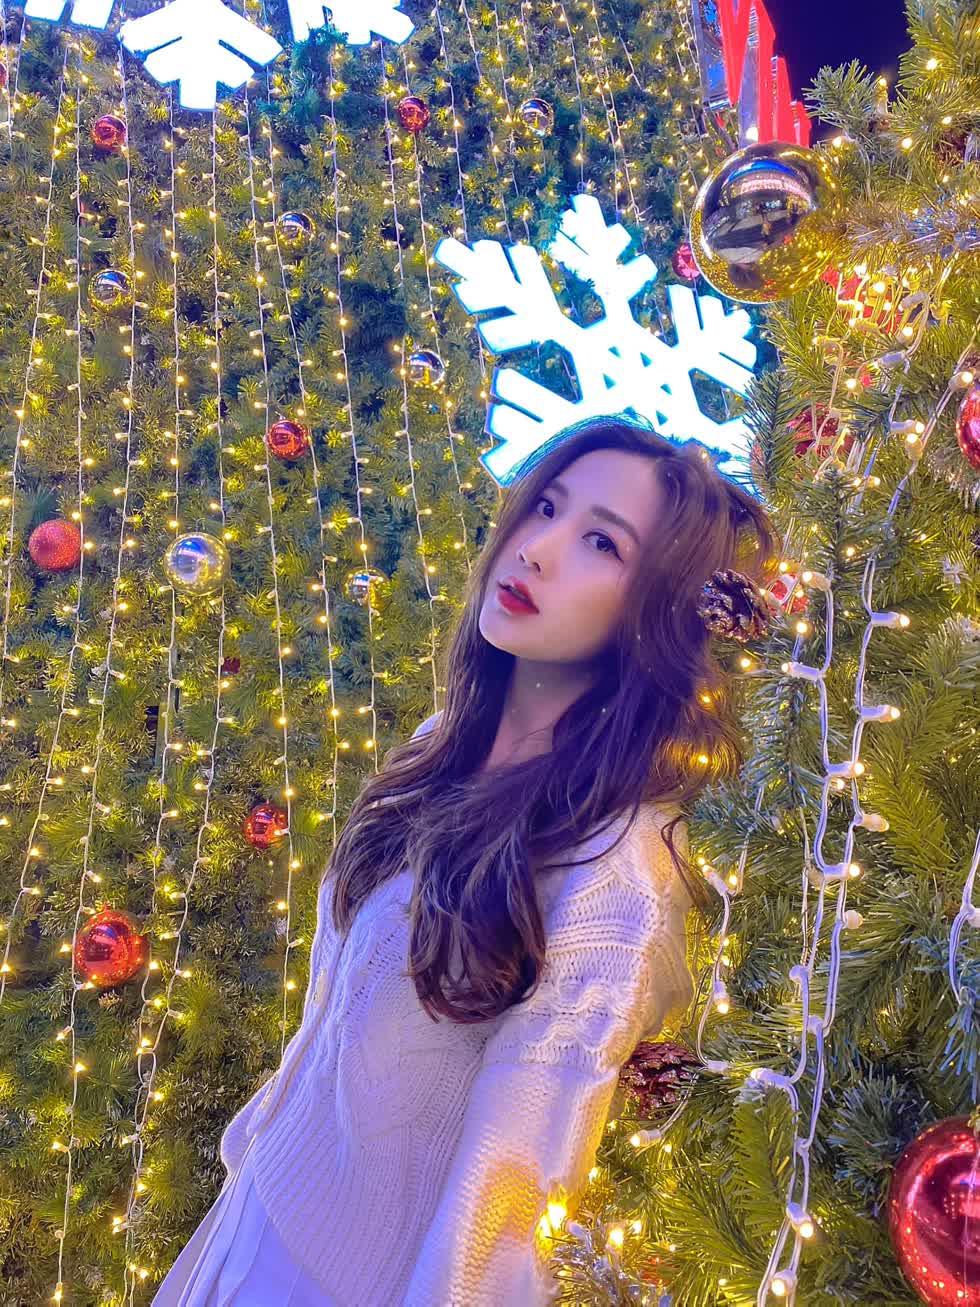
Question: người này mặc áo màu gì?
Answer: mặc áo màu trắng